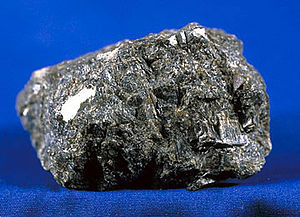
Gabbro
Gabbro
Gabbro er en dybbjergart, der bliver dannet, når magma afkøles ved kontakt af vand og jord. Når magmamassen bliver afkølet størkner massen hvorved gabbro dannes. Hvis magmaet størkner hurtigt bliver det finkornet basalt, hvis det størkner langsomt bliver det til grovkornet gabbro. Gabbro er en magmatisk bjergart og som alle andre magmatiske bjergarter består den af microkrystaller, som er vokset sammen.